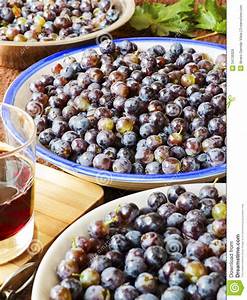
Label: Grapes